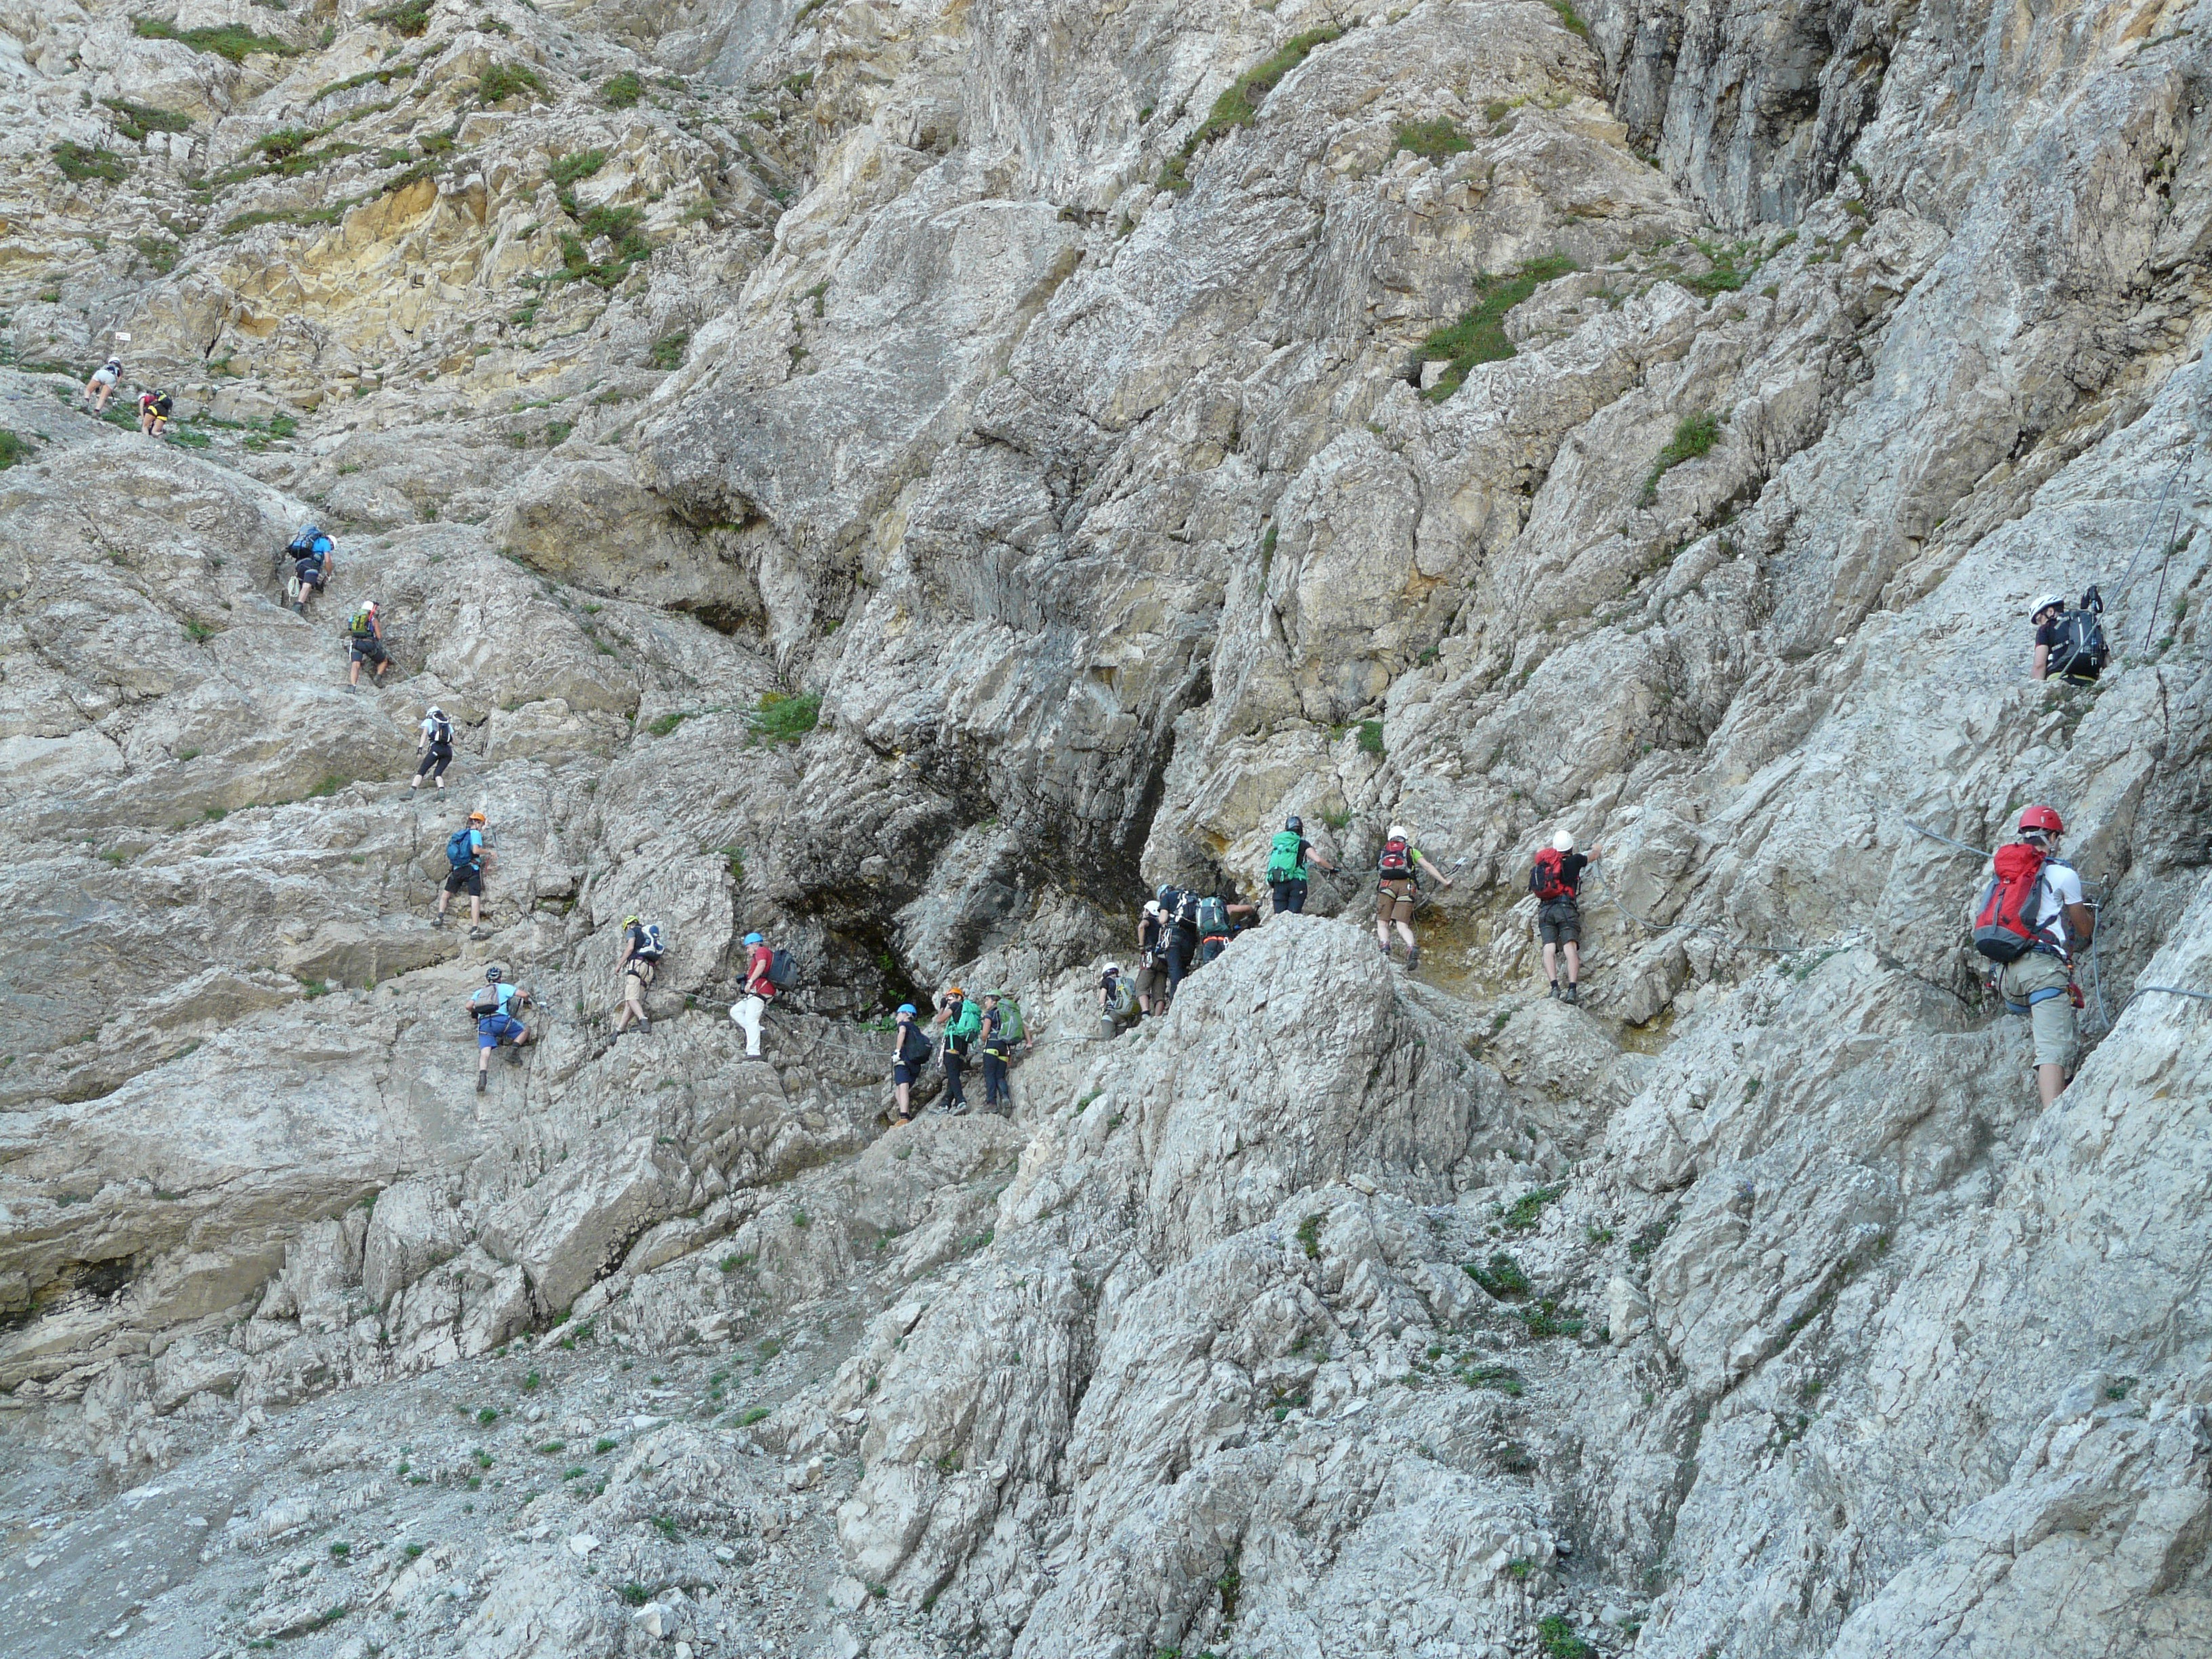
walking, mountain, adventure, mountain range, recreation, climbing, rock climbing, climber, extreme sport, ridge, climb, jam, mountaineering, geology, sports, mountaineer, crowded, wadi, outdoor recreation, geological phenomenon, sport climbing, iseler, salewa klettersteig